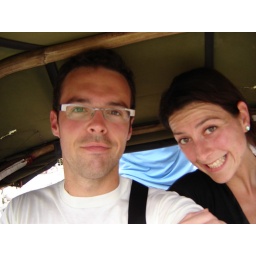
he had the roof up. that's the driver in the blue shirt